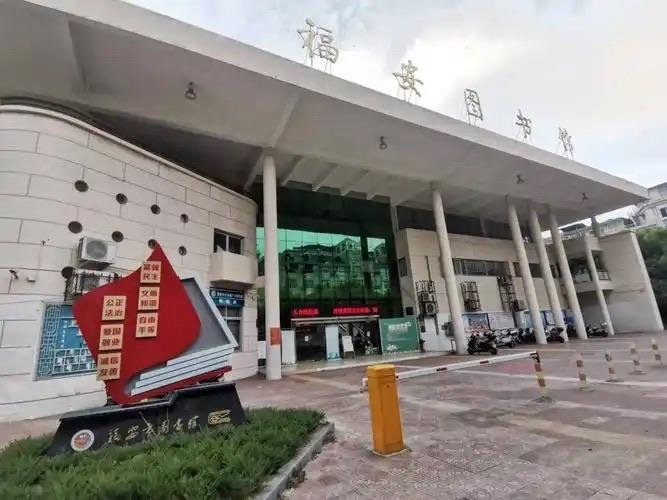
地标名称：福安市图书馆
所在城市：宁德市·福安市